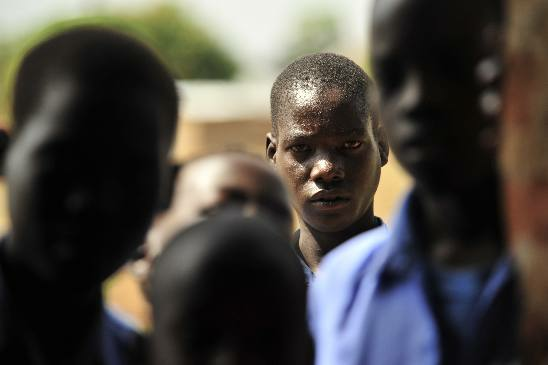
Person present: Yes